Dihydroxylation

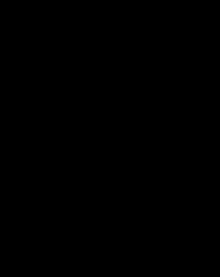

In the dihydroxylation mechanism, a ligand first coordinates to the metal catalyst (depicted as osmium), which dictates the chiral selectivity of the olefin. The alkene then coordinates to the metal through a (3+2) cycloaddition, and the ligand dissociates from the metal catalyst. Hydrolysis of the olefin then yields the vicinal diol, and oxidation of the catalyst by a stoichiometric oxidant regenerates the metal catalyst to repeat the cycle. The concentration of the olefin is crucial to the enantiomeric excess of the diol since higher concentrations of the alkene can associate with the other catalytic site to produce the other enantiomer.